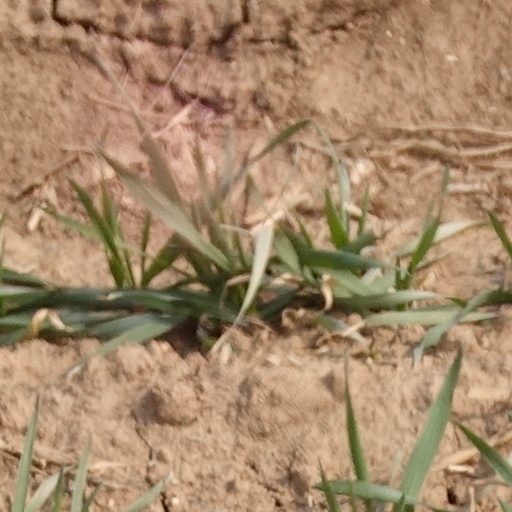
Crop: wheat